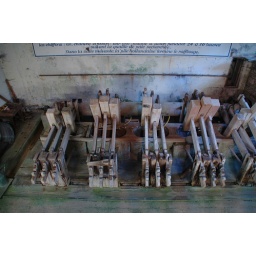
Right near the river is an old paper mill, run from a water wheel. This is where they pound the pulp.